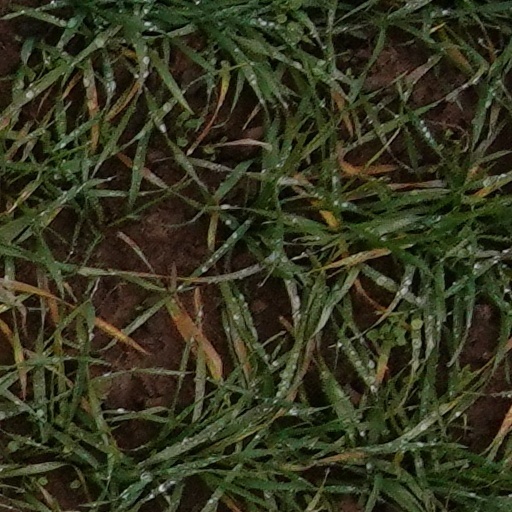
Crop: wheat